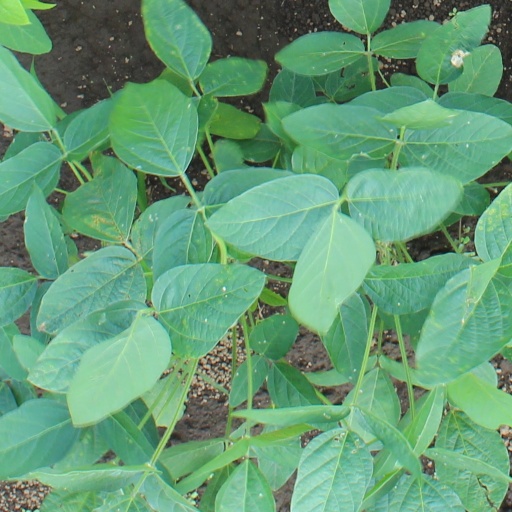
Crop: soybean